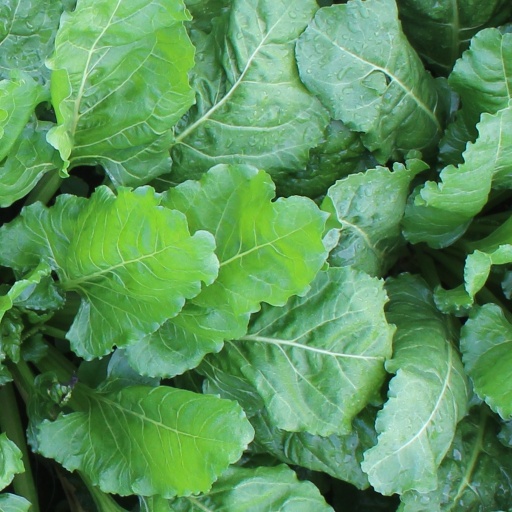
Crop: sugar beet